Effects of the siege of Leningrad

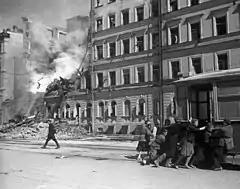
In a street of Leningrad after German air raid

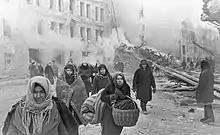
Civilians evacuating a bombed building

The siege of Leningrad's blockade lasted about 900 days. The city sustained damage due to artillery attacks, air raids, and the struggle of famine. Although the city took significant damage, Alexander Werth, a Leningrad native, claims the city took less damage than any other major city affected by the war. Cities like Rotterdam, Warsaw, and Coventry sustained far more damage than Leningrad did. Leningrad suffered less damage than most German occupied USSR cities, such as Stalingrad, which later was burned to ashes. The damages might not be catastrophic, but they were significant, German artillery and bombers destroyed 16% of the city's housing. They also targeted their infrastructure, destroying streets and water and sewage pipes. Nearly half of the schools were wiped out and 78% of the hospitals. Not all houses were destroyed but every single structure had some kind of damage to it that gives each house a historic-artistic value.